Joan Benoit

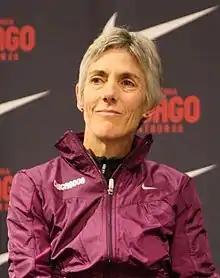
Benoit in 2008

Joan Benoit Samuelson (born May 16, 1957) is an American marathon runner who was the first women's Olympic Games marathon champion, winning the gold medal at the 1984 Summer Olympics in Los Angeles. She held the fastest time for an American woman at the Chicago Marathon for 32 years after winning the race in 1985. Her time at the Boston Marathon was the fastest time by an American woman in that race for 28 years. She was inducted into the Maine Women's Hall of Fame in 2000.